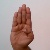
The image shows a hand gesture representing the letter 'B' in Indian Sign Language.